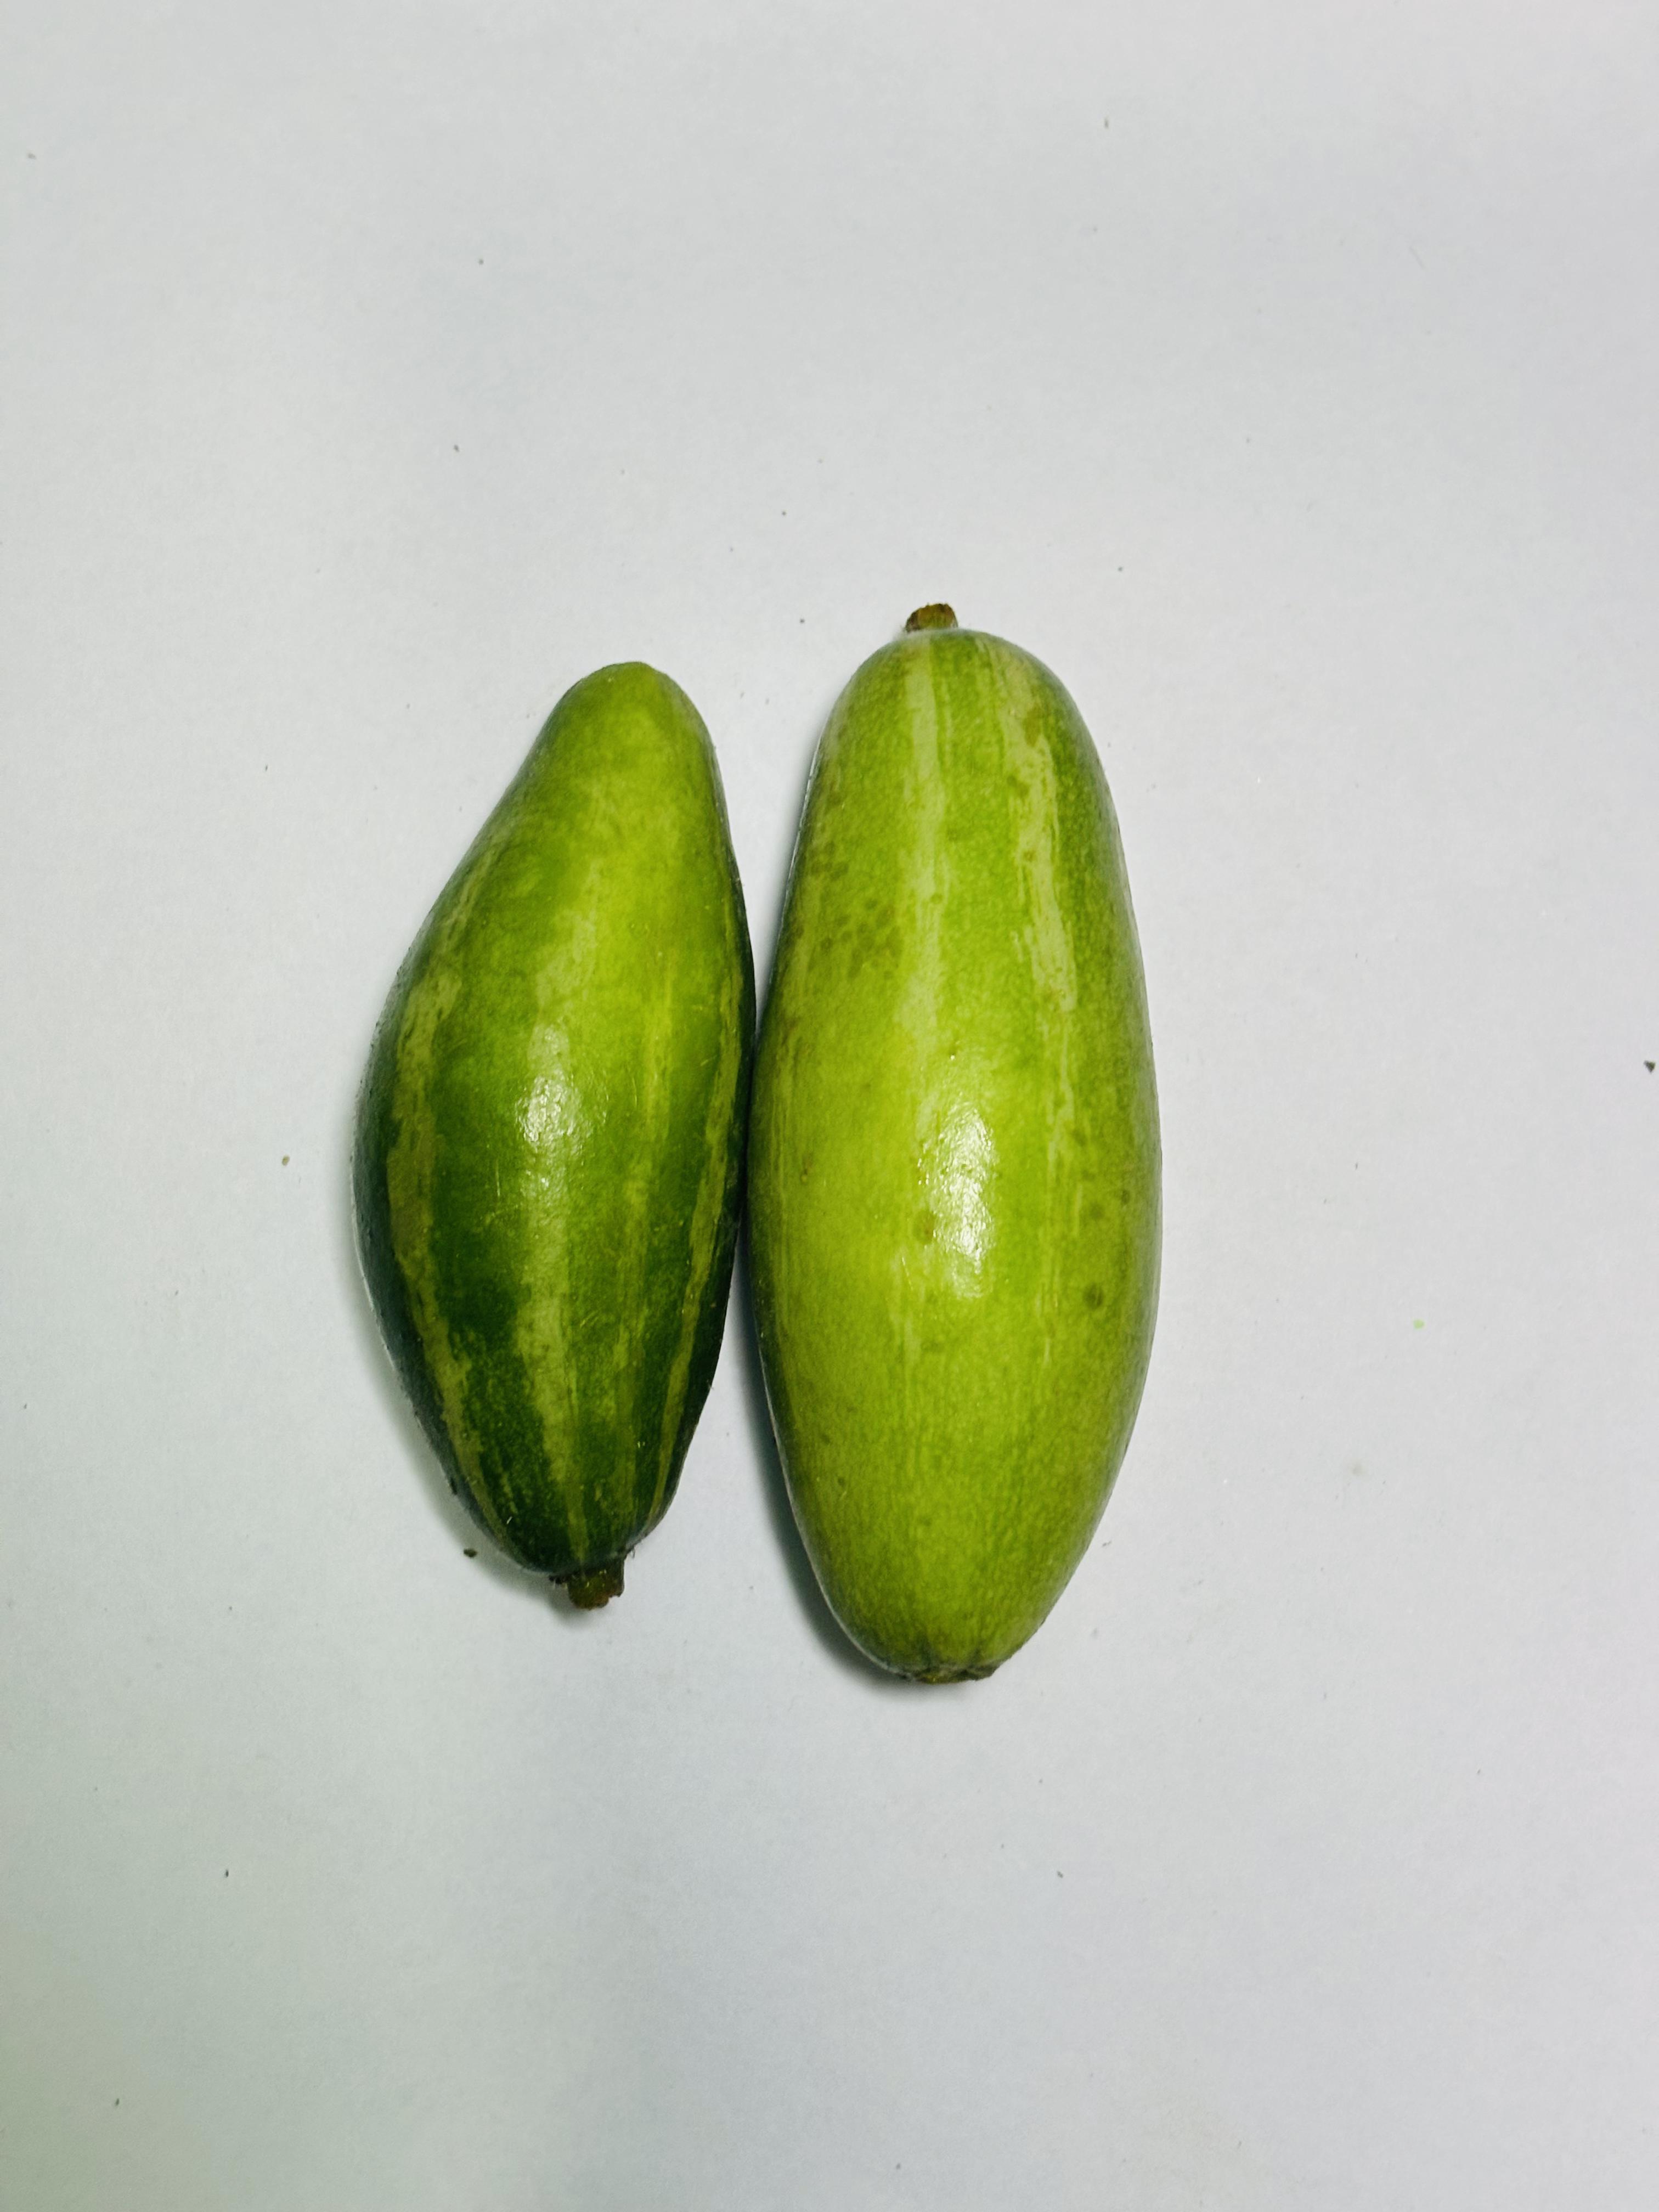
Label: Pointed gourd